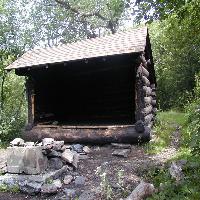
Weather: cloudy or overcast